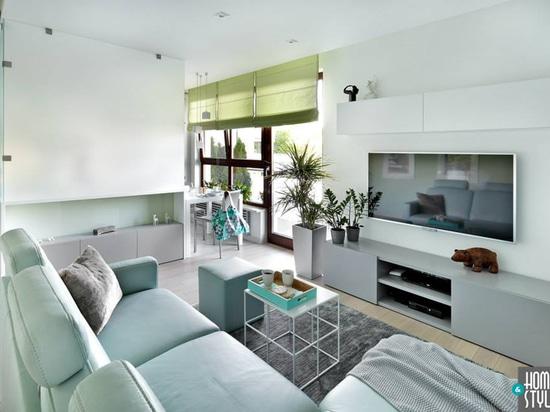
the light - colour interior with the furniture of take me home
Relation: Story